Roger Curtis

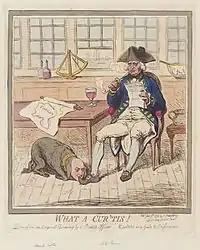
"What a cur 'tis!", a satirical etching portraying Curtis as Lord Howe's dogJames Gillray, 1795

In the closing stages of the battle, the aged Howe retired to his cabin and Curtis was given responsibility for the flagship and consequently the fleet over the next day. Exactly how much of what transpired was Curtis's fault has never been established, but in a series of unusual decisions the British failed to pursue the defeated French fleet, allowing many battered French ships to escape. Even more controversially, a despatch was sent to the Admiralty concerning the action which praised certain officers and excluded others. The awards presented to the captains who had served at the battle were given based on the praise each captain received in this report, and those omitted were excluded from the medal celebrating the victory and other honours. Although Howe had ultimate responsibility for the despatch, many blamed Curtis for this slight and he was rumoured to have taken the decision to abandon pursuit and subsequently penned the report himself in Howe's name.